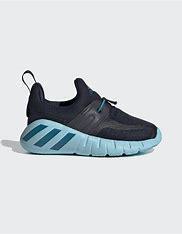
Brand: adidas
Model: Rapidazen I